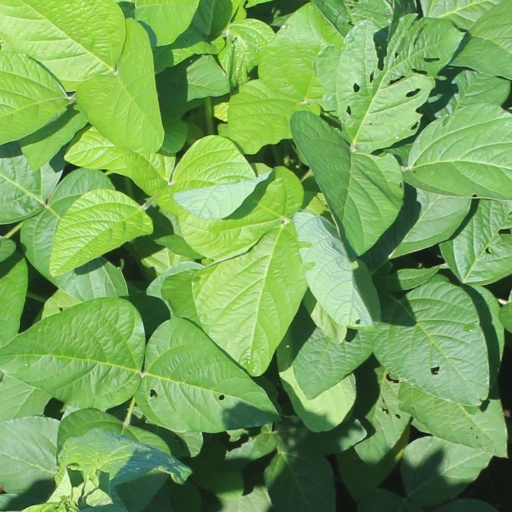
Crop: soybean